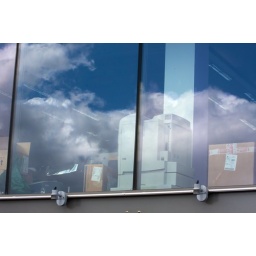
The sky reflected in a building on the Thames riverside.